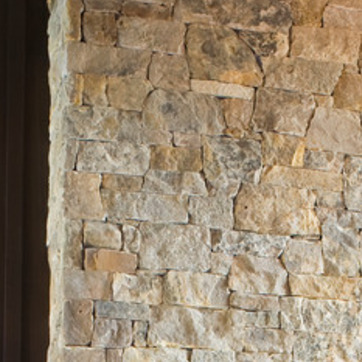
Material: stone